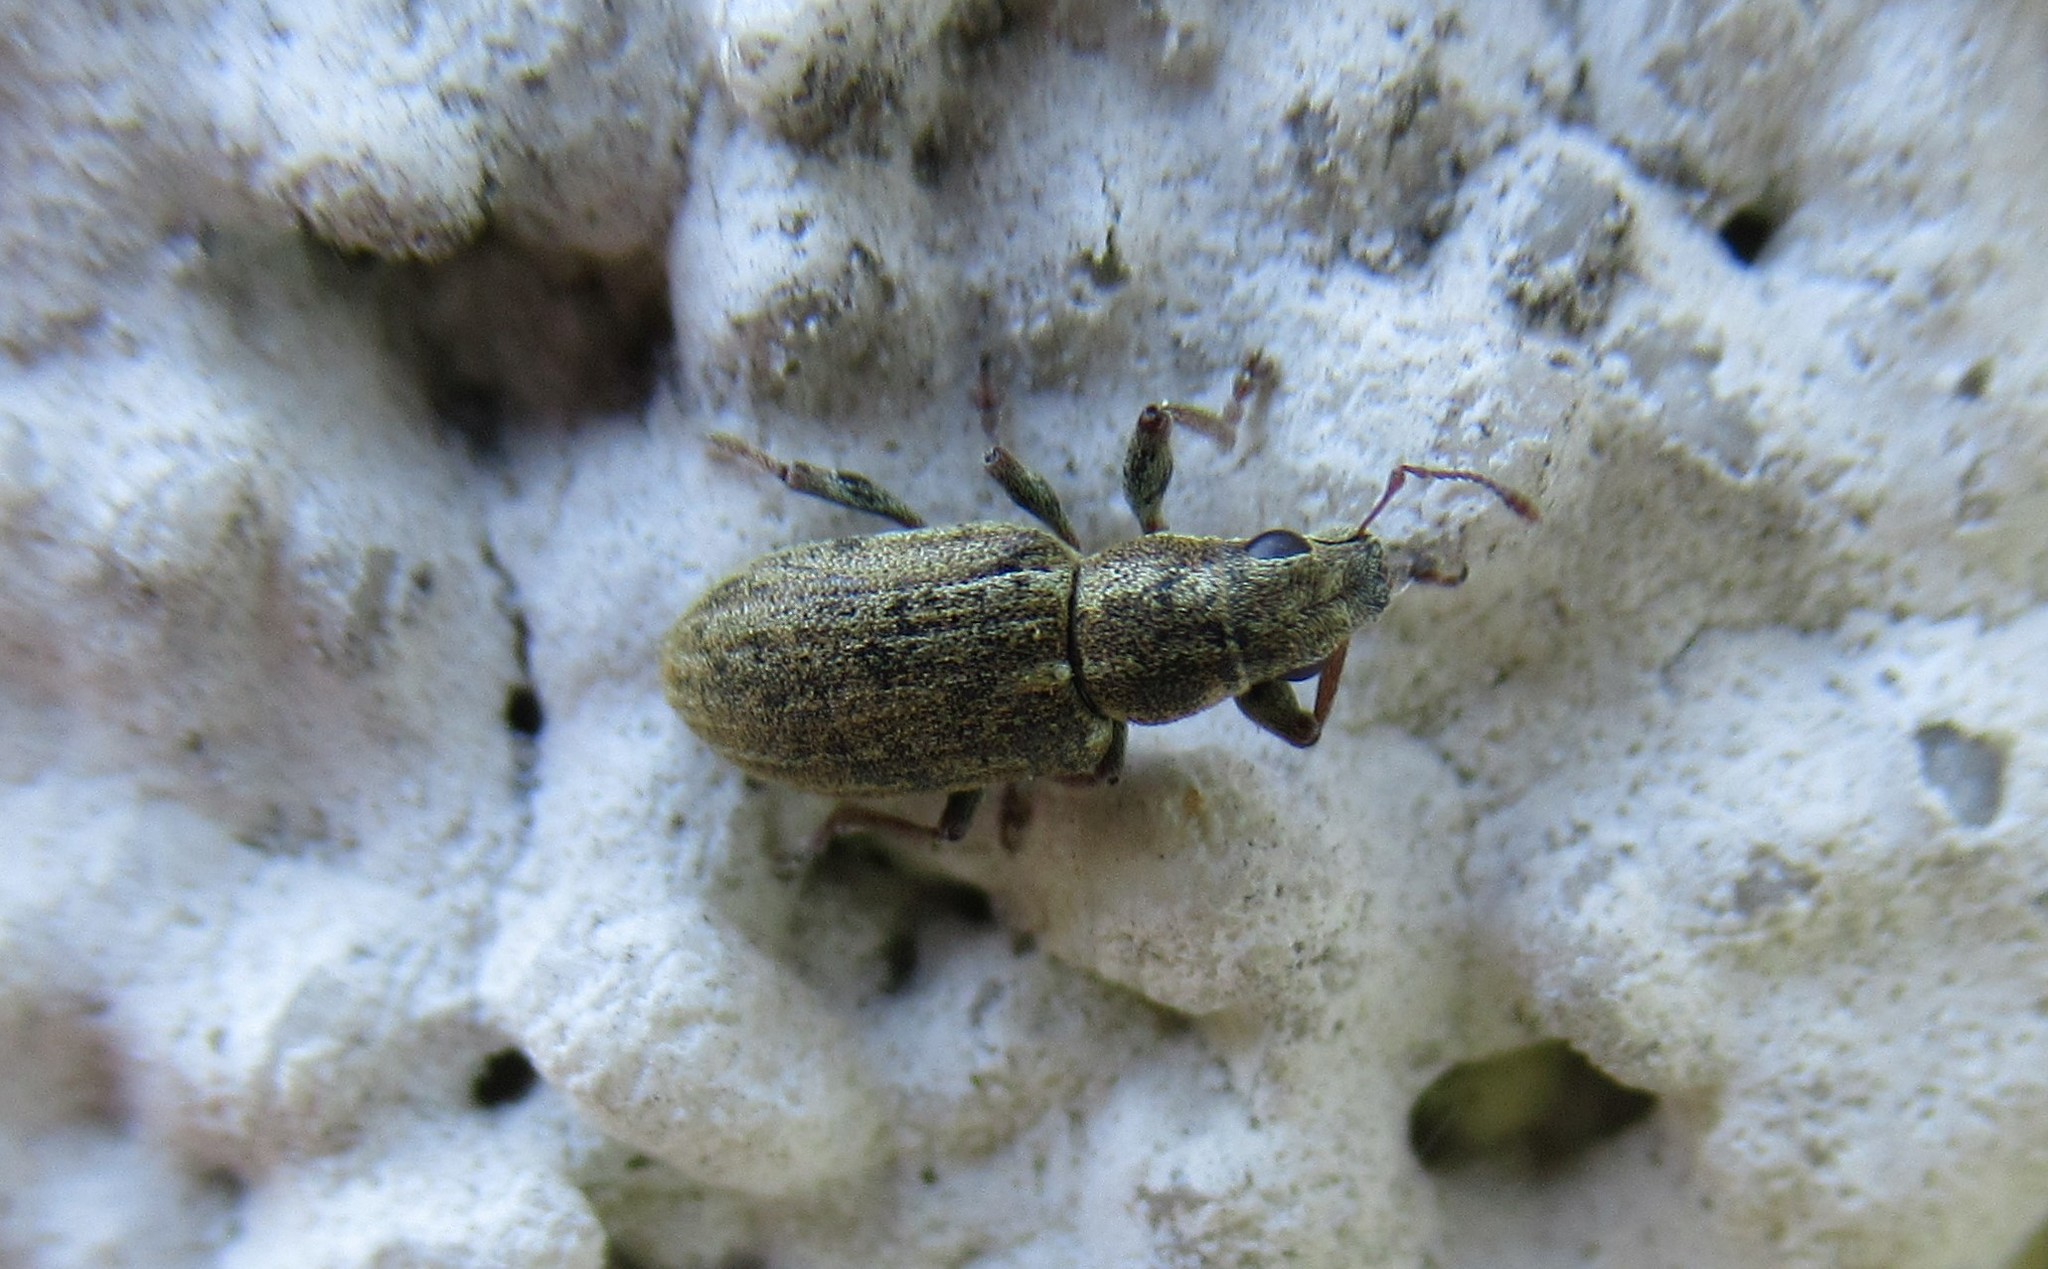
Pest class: pea_leaf_weevil